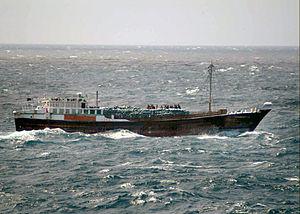
La piraterie en mer de Chine est attestée depuis au moins l'époque des Ming et perdure jusqu'à nos jours. L'importance de la population maritime dans la région, la pauvreté des peuples riverains et l'intensité des relations commerciales qui parcourent la mer de Chine orientale expliquent que la zone soit particulièrement propice à la piraterie. Celle-ci est combattue à la fois par les pouvoirs locaux qui souhaite conserver leur souveraineté maritime, et par les Occidentaux soucieux de sécuriser leurs routes de commerce et leurs intérêts économiques en Orient. Les pirates chinois constituent également un sujet pour les différentes formes d'art.
La piraterie moderne désigne l'ensemble des activités maritimes illégales en regard des lois internationales. Ces activités, fondées sur la violence et la contrainte, comprennent l'enlèvement de personnes avec demande de rançon, le vol, le meurtre et le sabotage. Version moderne de la célèbre piraterie du XVIIIᵉ siècle, la piraterie moderne touche particulièrement la corne de l'Afrique, obligeant les flottes militaires à s'allier dans des missions de surveillance. Pour lutter contre ce phénomène, les armateurs équipent de plus en plus leur navire : avec des alarmes silencieuses dès les années 1990 et à présent le recours à des sociétés de sécurité présentes directement à bord des bateaux. Sur le plan juridique, les lois nationales et internationales évoluent depuis les années 2000 afin d'enrayer cette forme de banditisme nuisible aux échanges commerciaux internationaux.
La piraterie autour de la Corne de l'Afrique, essentiellement composée de pirates somaliens, a pris la forme d'attaques de navires, de pillages et d'enlèvements en mer à partir de 2005. Elle est devenue une menace pour le transport maritime international et de nombreuses organisations internationales, l'Organisation maritime internationale et le Programme alimentaire mondial notamment, ont exprimé leur préoccupation devant l'augmentation de la fréquence des actes de piraterie. En réponse à la fréquence de ces actes, des bâtiments militaires de l'OTAN, russes, indiens, chinois et sud-coréens ont été mobilisés. Ils sillonnent la zone et escortent certains navires tandis que des gardes armés sont embarqués sur des navires civils, réduisant notablement les actes de pirateries à partir de 2014. En 2019, les attaques ont diminué dans la corne de l'Afrique, mais ont augmenté en revanche, de l'autre côté, au large du Nigéria.